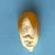
Maize quality: Good